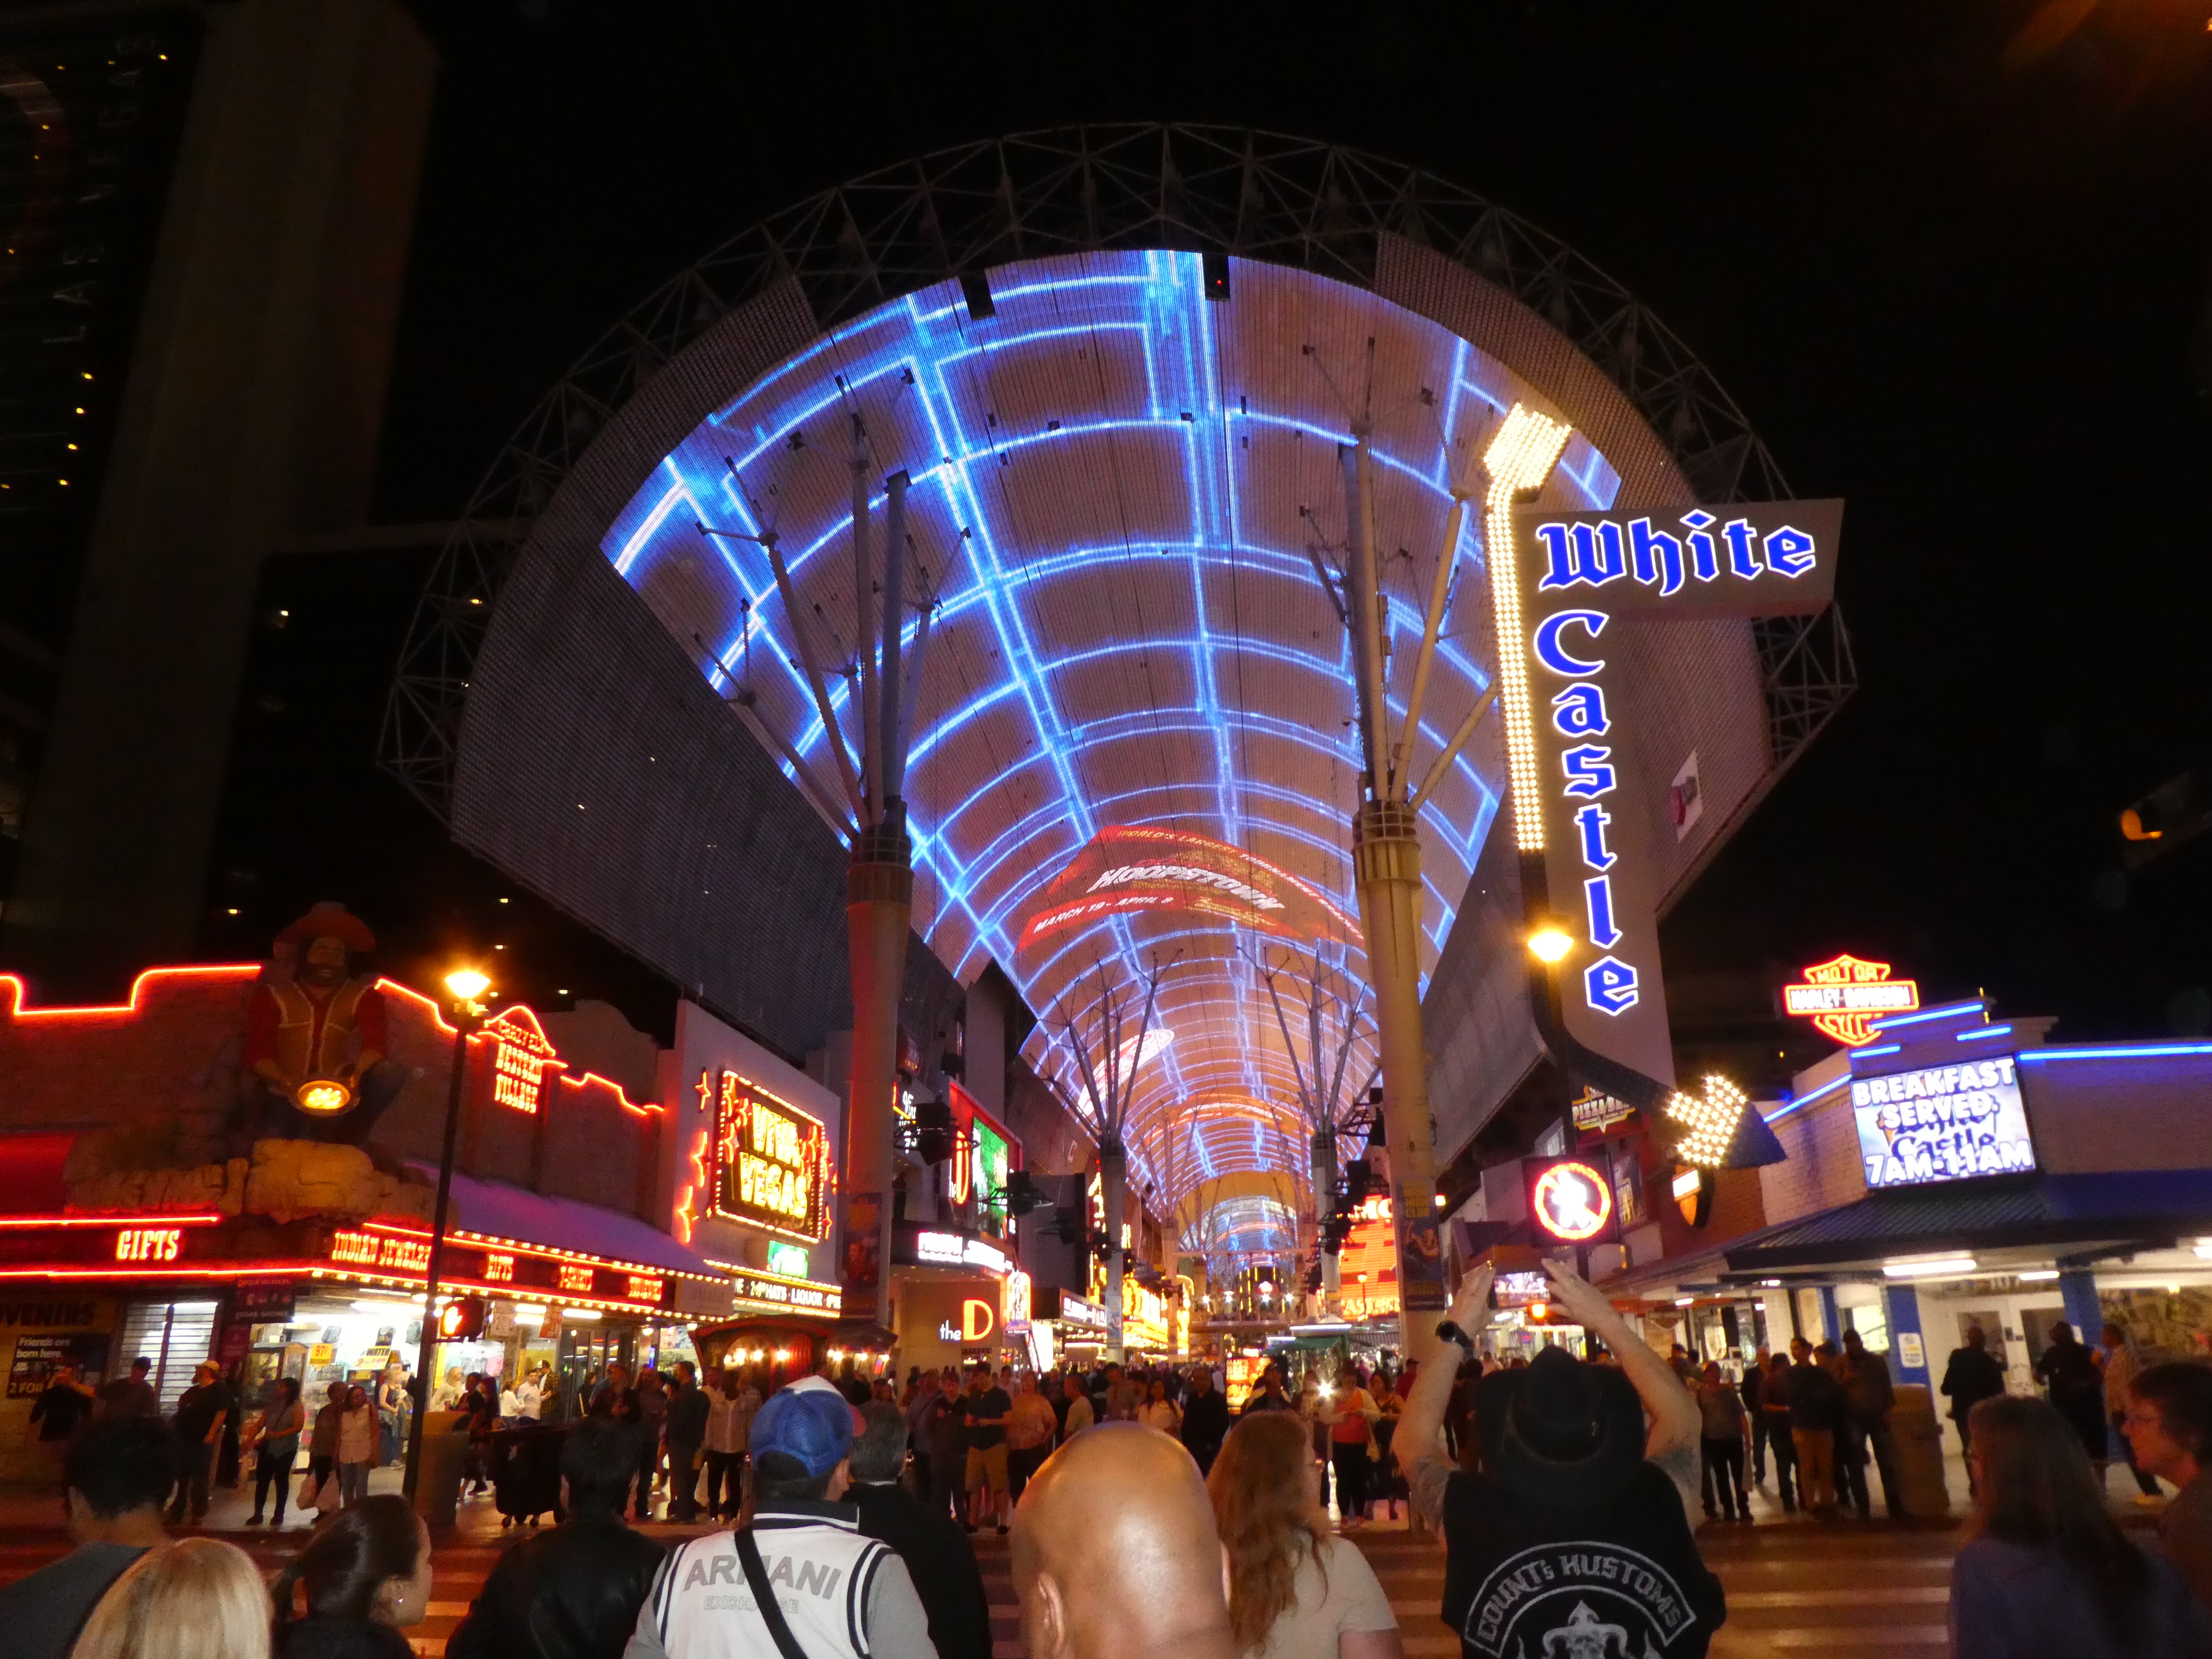
las vegas, night, landmark, light, metropolitan area, public space, metropolis, lighting, city, building, fun, market, crowd, architecture, neon, event, pedestrian, leisure, electronic signage, downtown, bazaar, vacation, midnight, tourist attraction